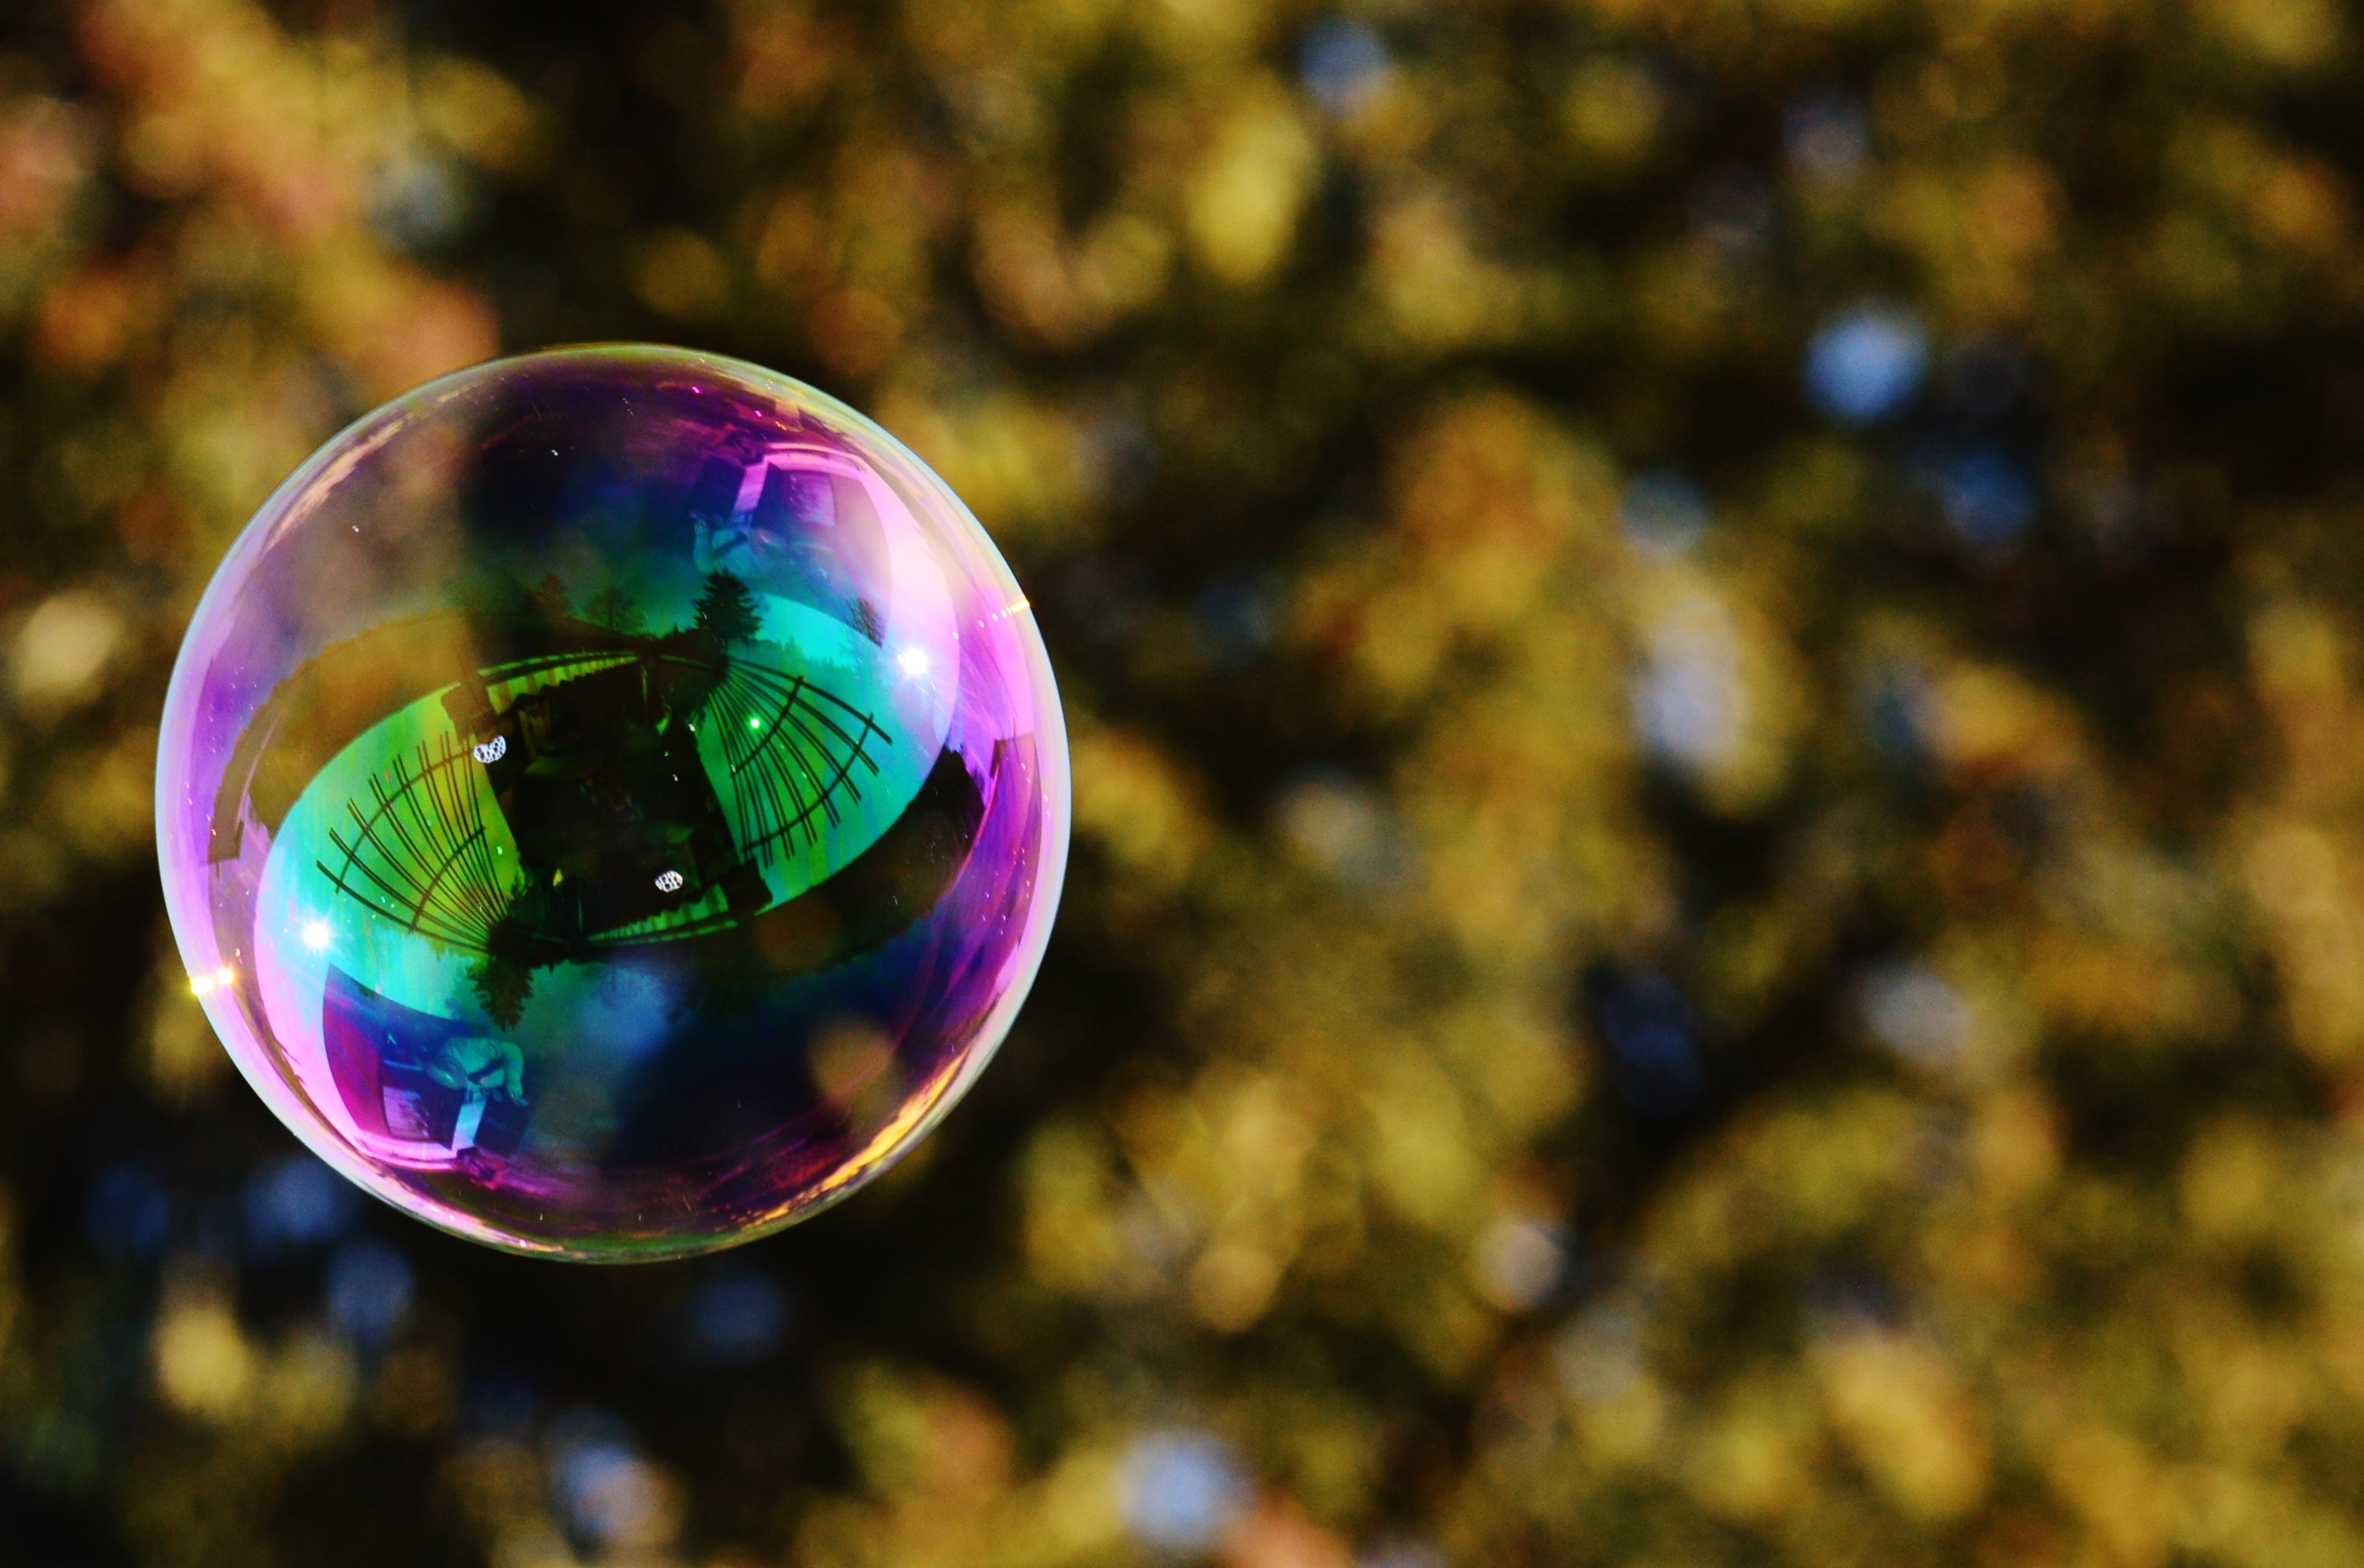
light, photography, sunlight, leaf, flower, glass, green, reflection, color, blue, float, colorful, circle, close up, sphere, balls, soap bubble, shape, mirroring, macro photography, make soap bubbles, soapy water, computer wallpaper, liquid bubble